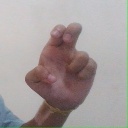
अक्षर: अ